Battle of Northampton (1264)

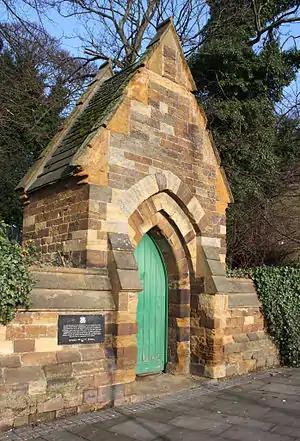
The remains of Northampton Castle

The Battle of Northampton took place during the Second Barons' War. The battle was a decisive victory for the royalist forces of King Henry III of England, who took Northampton Castle and captured Simon de Montfort (the Younger), son of Simon de Montfort (the Older).